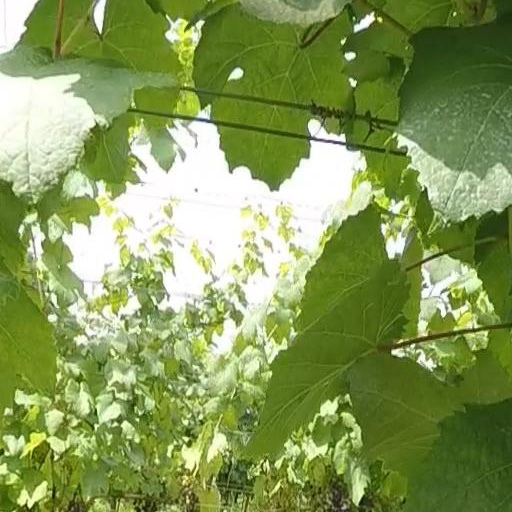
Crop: grape